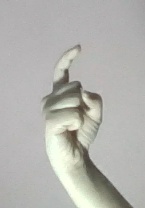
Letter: ra